Alex Teixeira

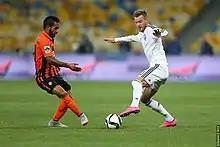
Teixeira and Dynamo Kyiv's Andriy Yarmolenko in October 2015

During the 2013–14 season, Teixeira was part of a Shakhtar team that won a fifth consecutive Ukrainian Premier League title. In addition to his six league goals, he scored three times during the group stage of the Champions League. He contributed both goals in a 2–0 win over Real Sociedad in San Sebastián, before scoring the second goal of a 4–0 defeat of the same opposition at the Donbass Arena. On 15 May 2014, he played the full 90 minutes of Shakhtar's 2014 Ukrainian Cup final loss to Dynamo Kyiv.